Fakhrigah

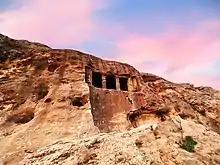
Faghragha in sunset

The rock tomb of Fakhrigah (or Faghragha) lies 15 km to the northeast of Mahabad, in West Azerbaijan Province, western Iran. It is located along the Mahabad−Miandoab Road south of the village of Inderghash in Iranian Kurdistan.